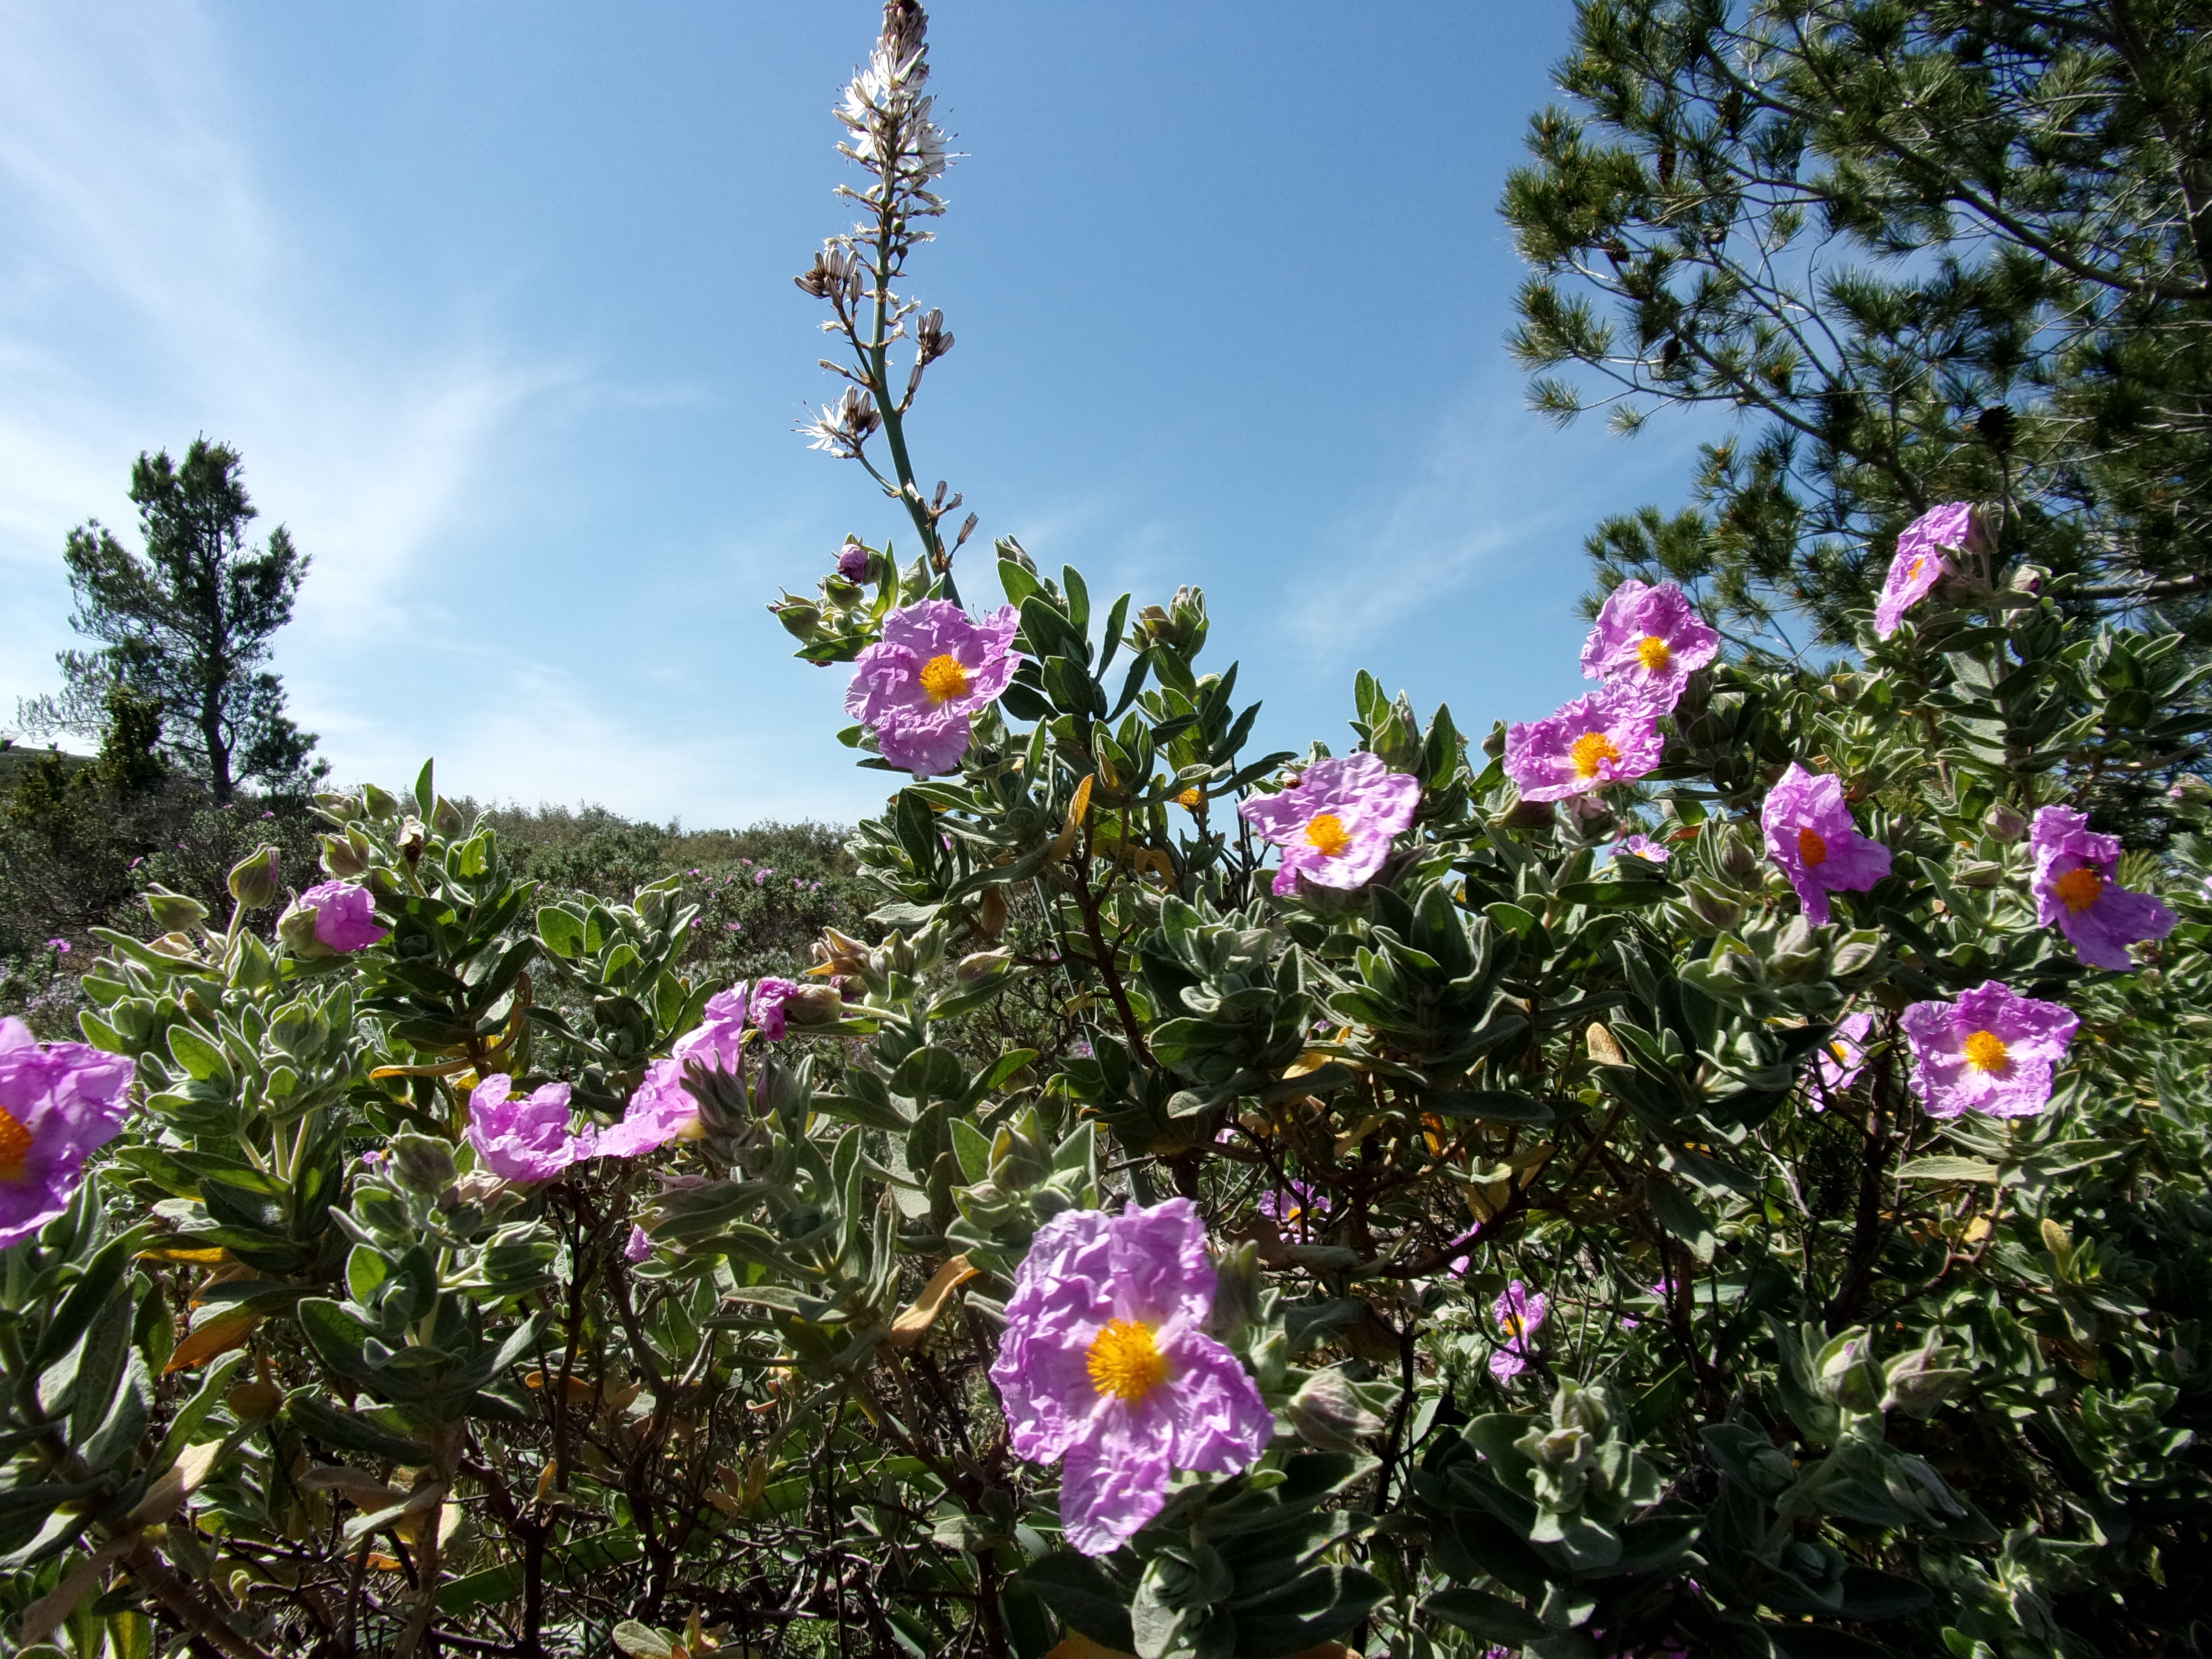
nature, blossom, plant, sky, sun, flower, spring, botany, garden, flora, wildflower, provence, cistus, flowering plant, asphodel, land plant